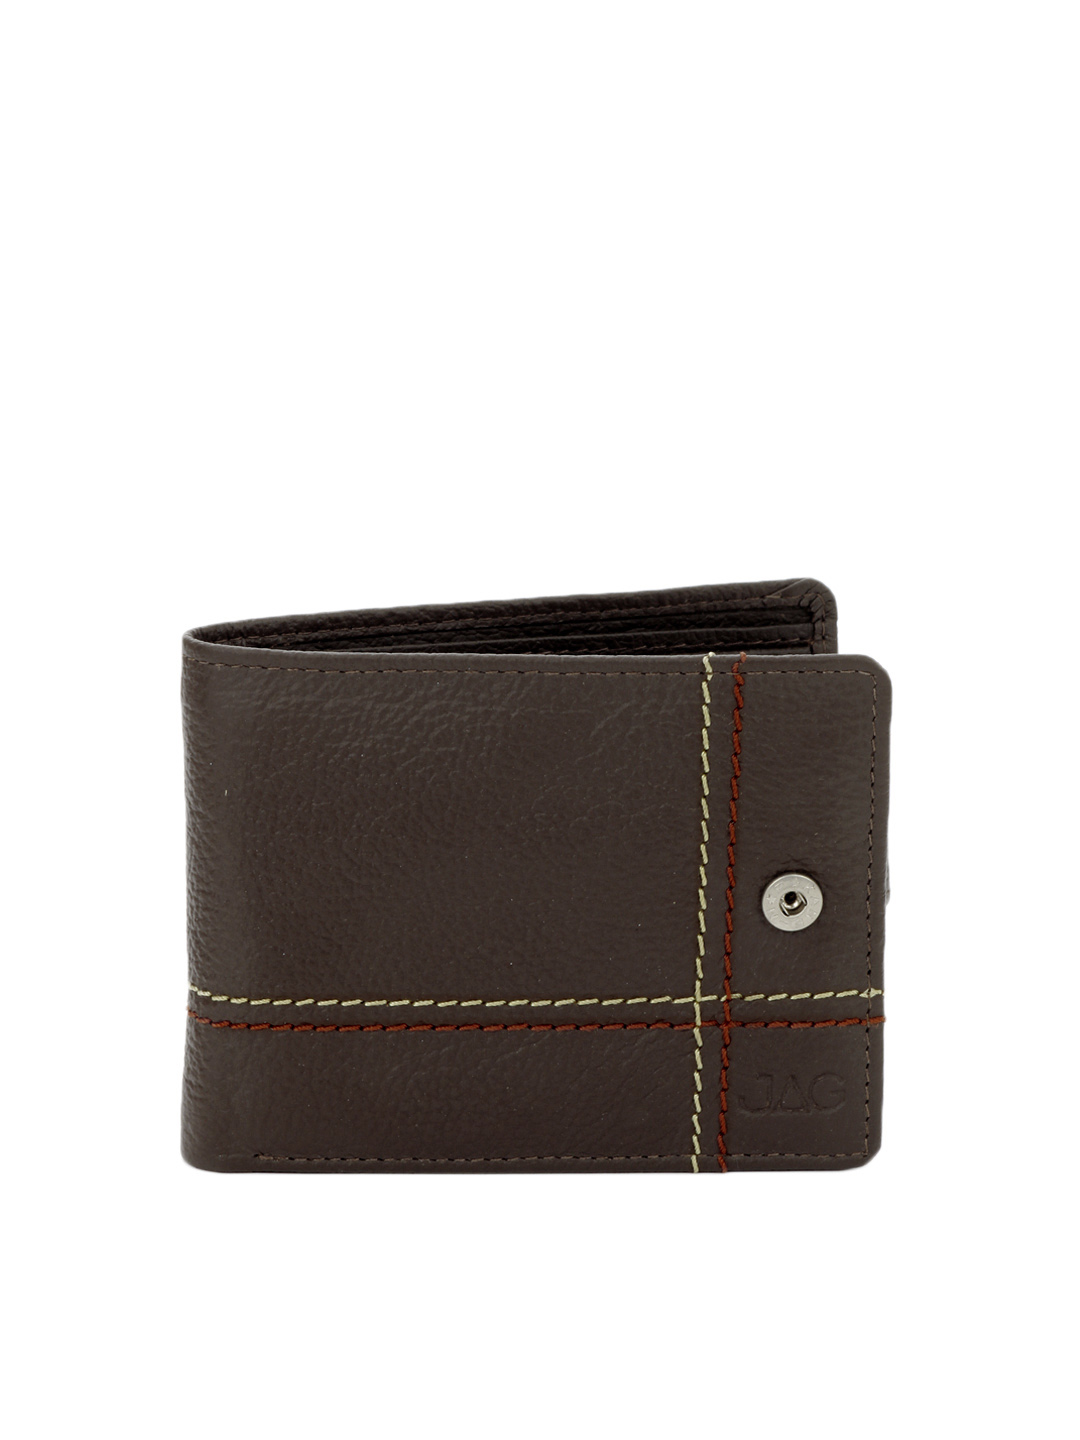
JAG Men Chocolate Brown Leather Wallet
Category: Accessories / Wallets / Wallets
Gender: Men
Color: Brown
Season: Summer 2012
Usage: Casual